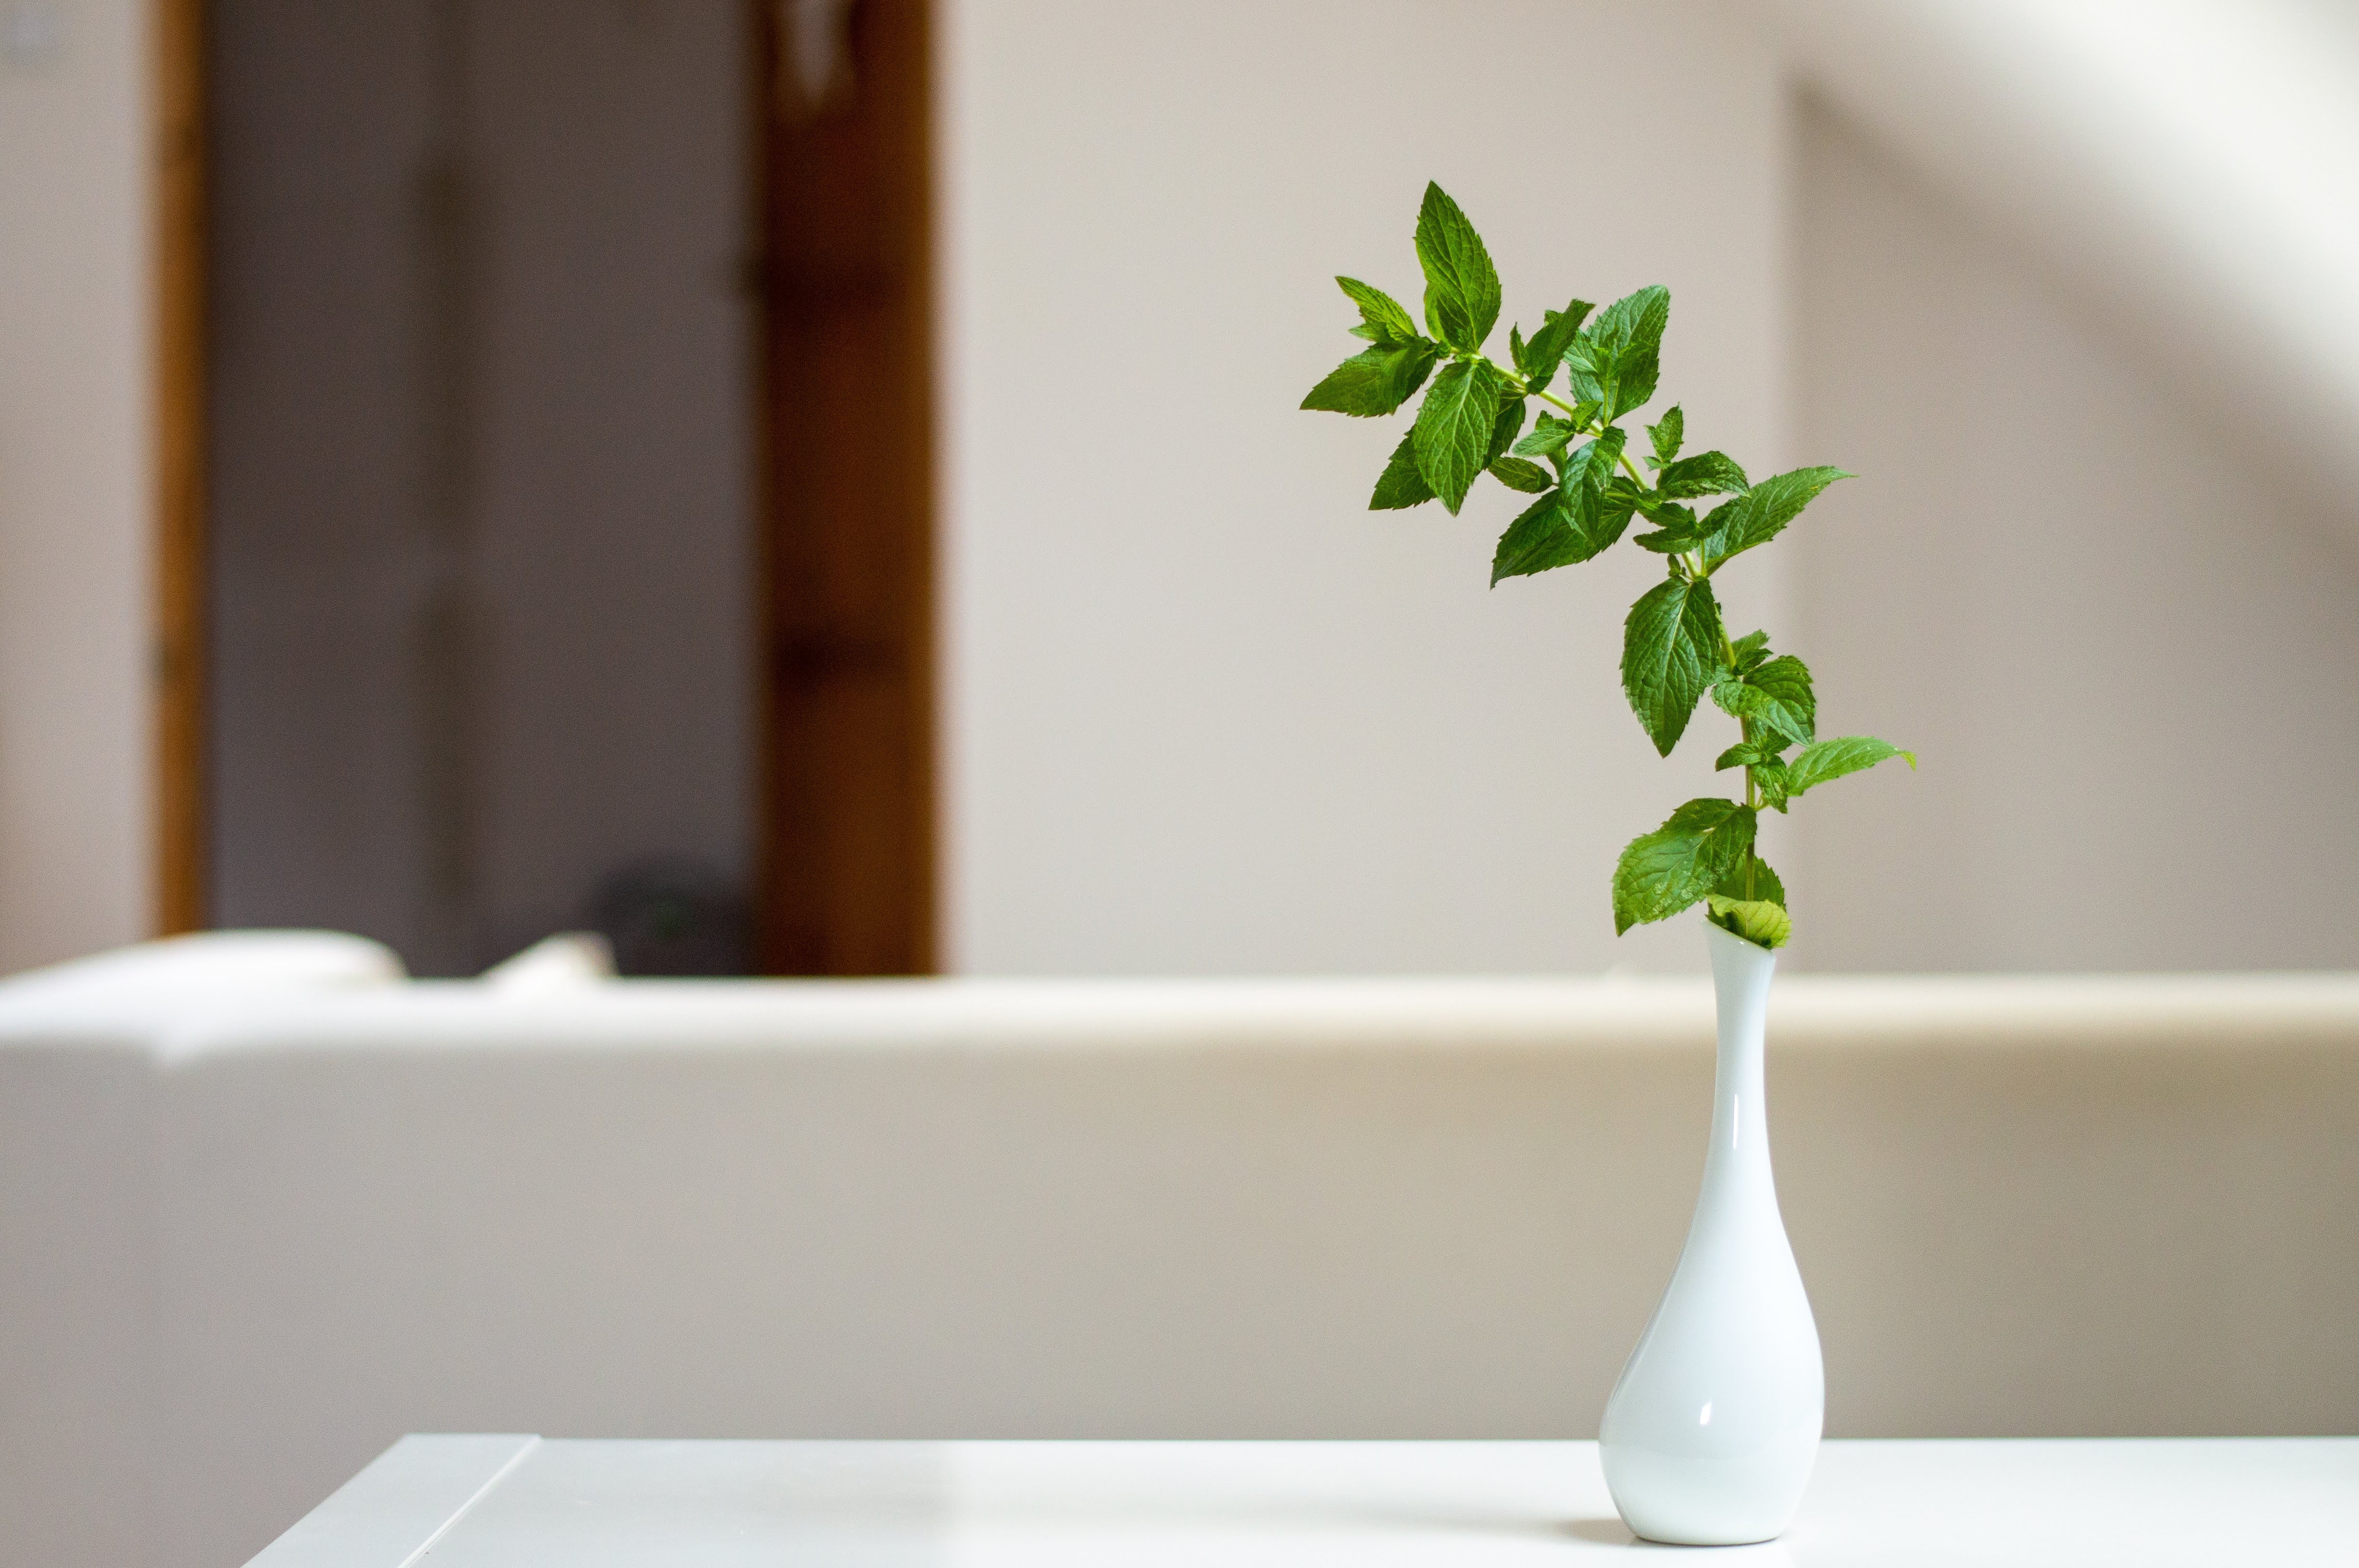
flowerpot, leaf, plant, vase, table, houseplant